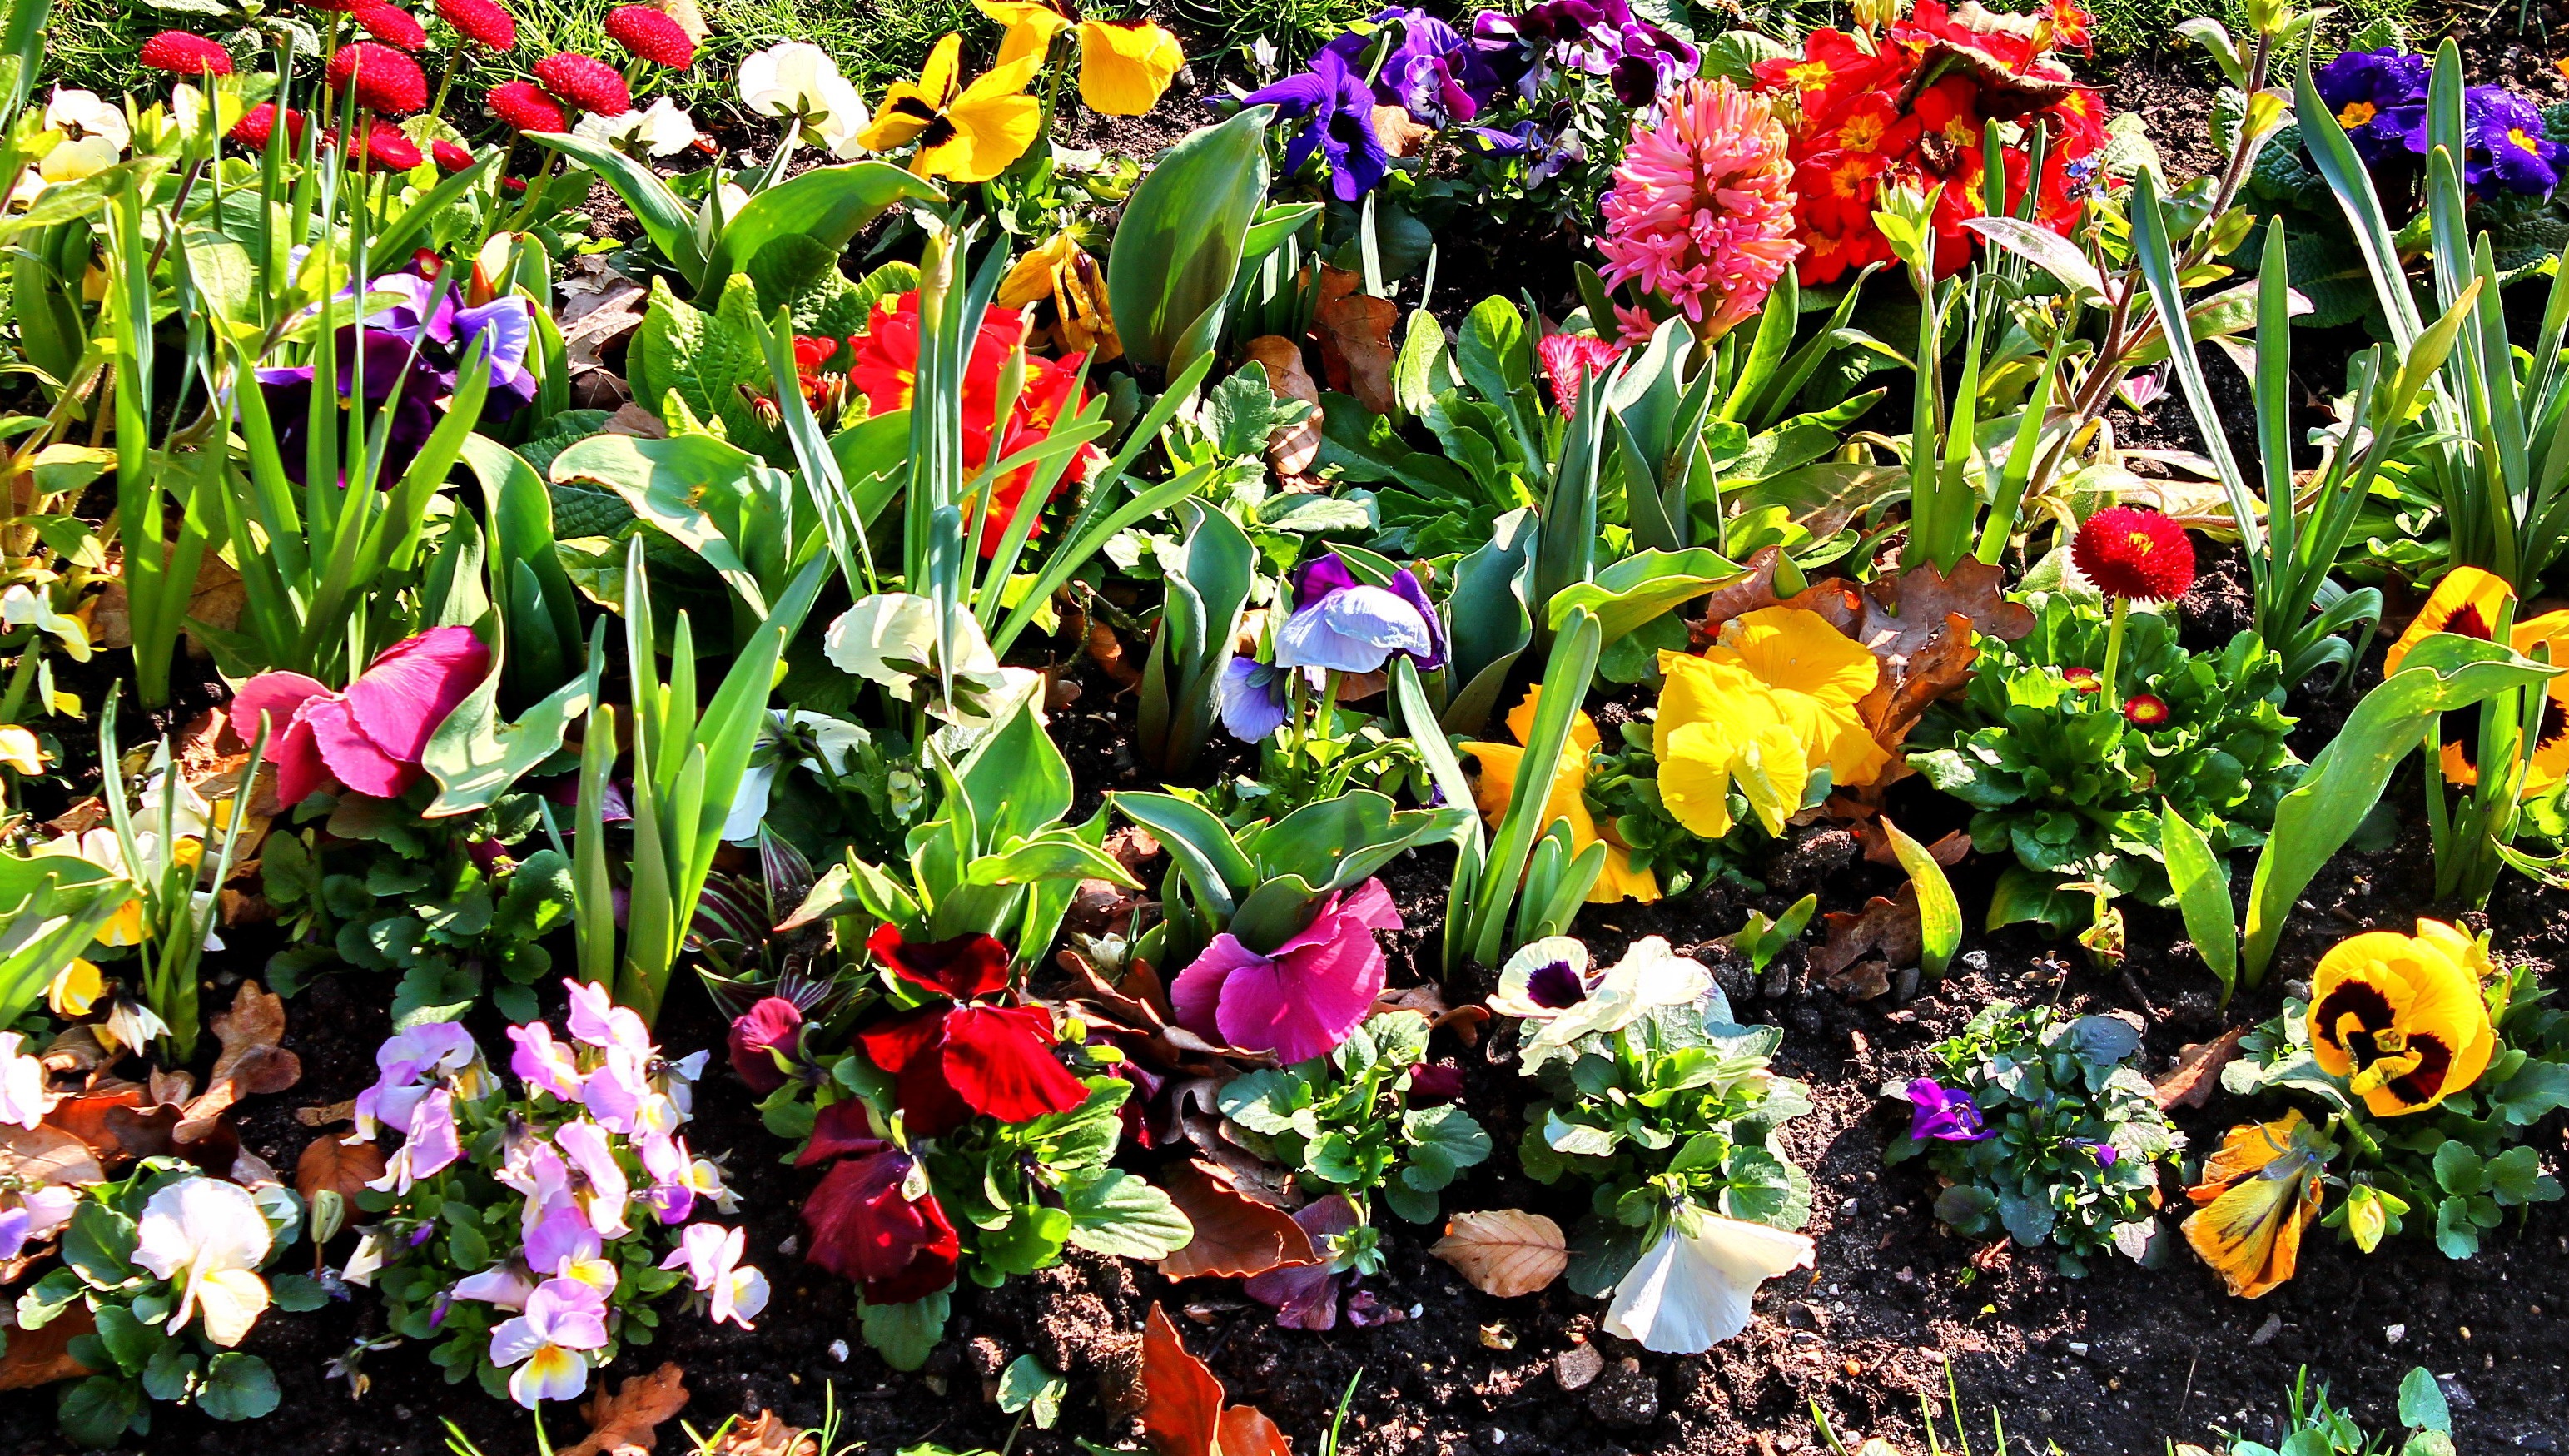
nature, plant, flower, spring, red, botany, colorful, yellow, garden, pink, daffodil, flora, wildflower, flowers, primrose, floristry, pansy, flowering plant, annual plant, land plant, violet family